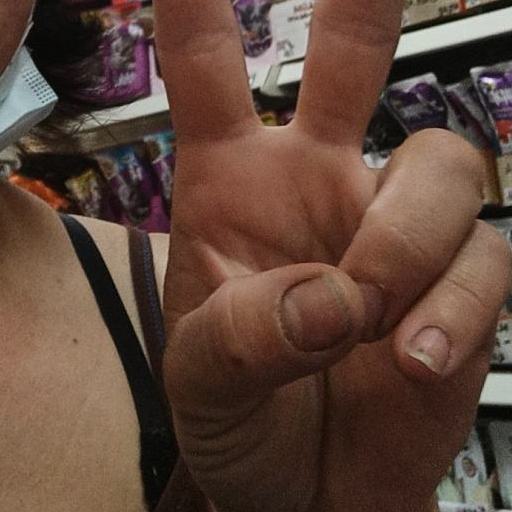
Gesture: peace